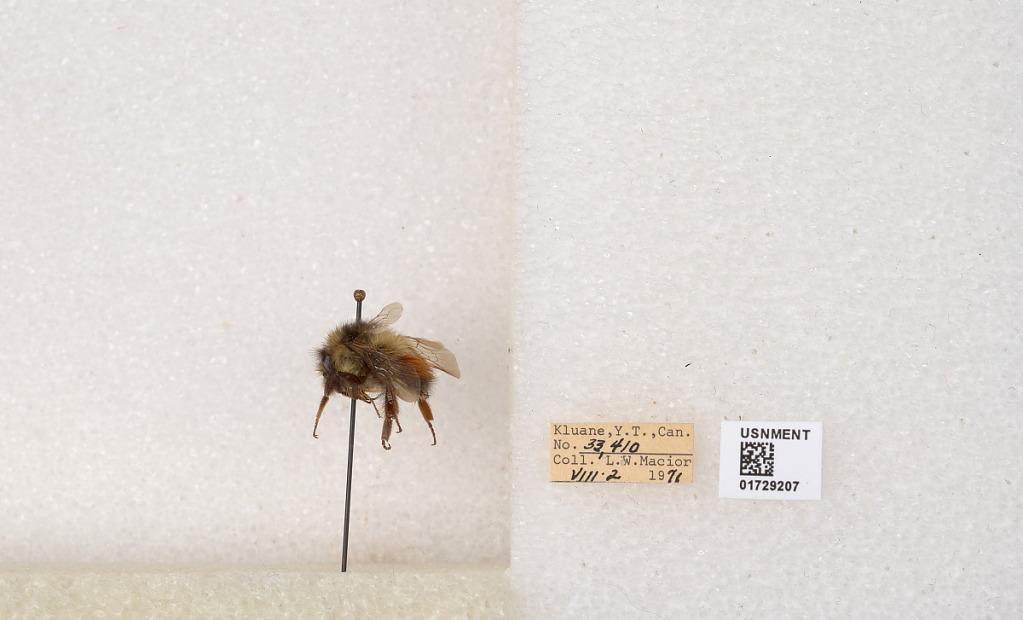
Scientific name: Bombus flavifrons Cresson
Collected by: L. Macior
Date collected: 1971-8-2
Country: Canada
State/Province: Yukon Territory
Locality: Kluane National Park and Reserve
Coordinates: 60.7493, -139.504